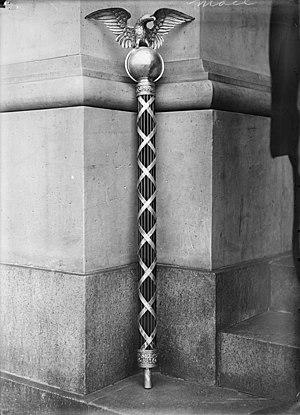
La masse de la Chambre des représentants des États-Unis, également appelée Masse de la République, est une masse cérémonielle et l'un des plus anciens symboles du gouvernement des États-Unis. Il symbolise l'autorité gouvernementale des États-Unis, et plus particulièrement l'autorité législative de la Chambre des représentants.
Une masse cérémonielle ou masse de cérémonie est un bâton orné en métal ou en bois, porté devant un souverain ou un autre haut fonctionnaire lors de cérémonies civiques par un porteur de masse, destiné à représenter la puissance coactive dont il est dépositaire.